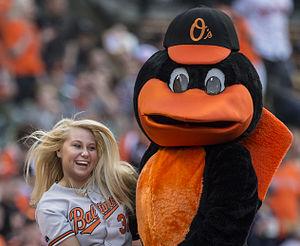
La saison 2015 des Orioles de Baltimore est la 115ᵉ saison en Ligue majeure de baseball pour cette franchise et la 62ᵉ depuis son arrivée à Baltimore.
Diamondbacks de l'Arizona :